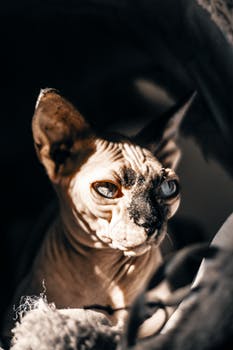
Label: No Watermark